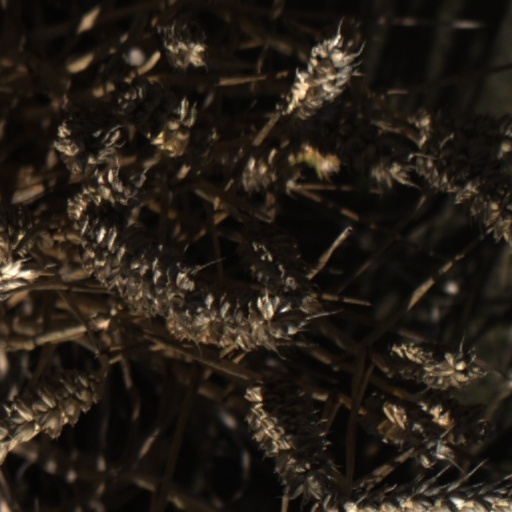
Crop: wheat